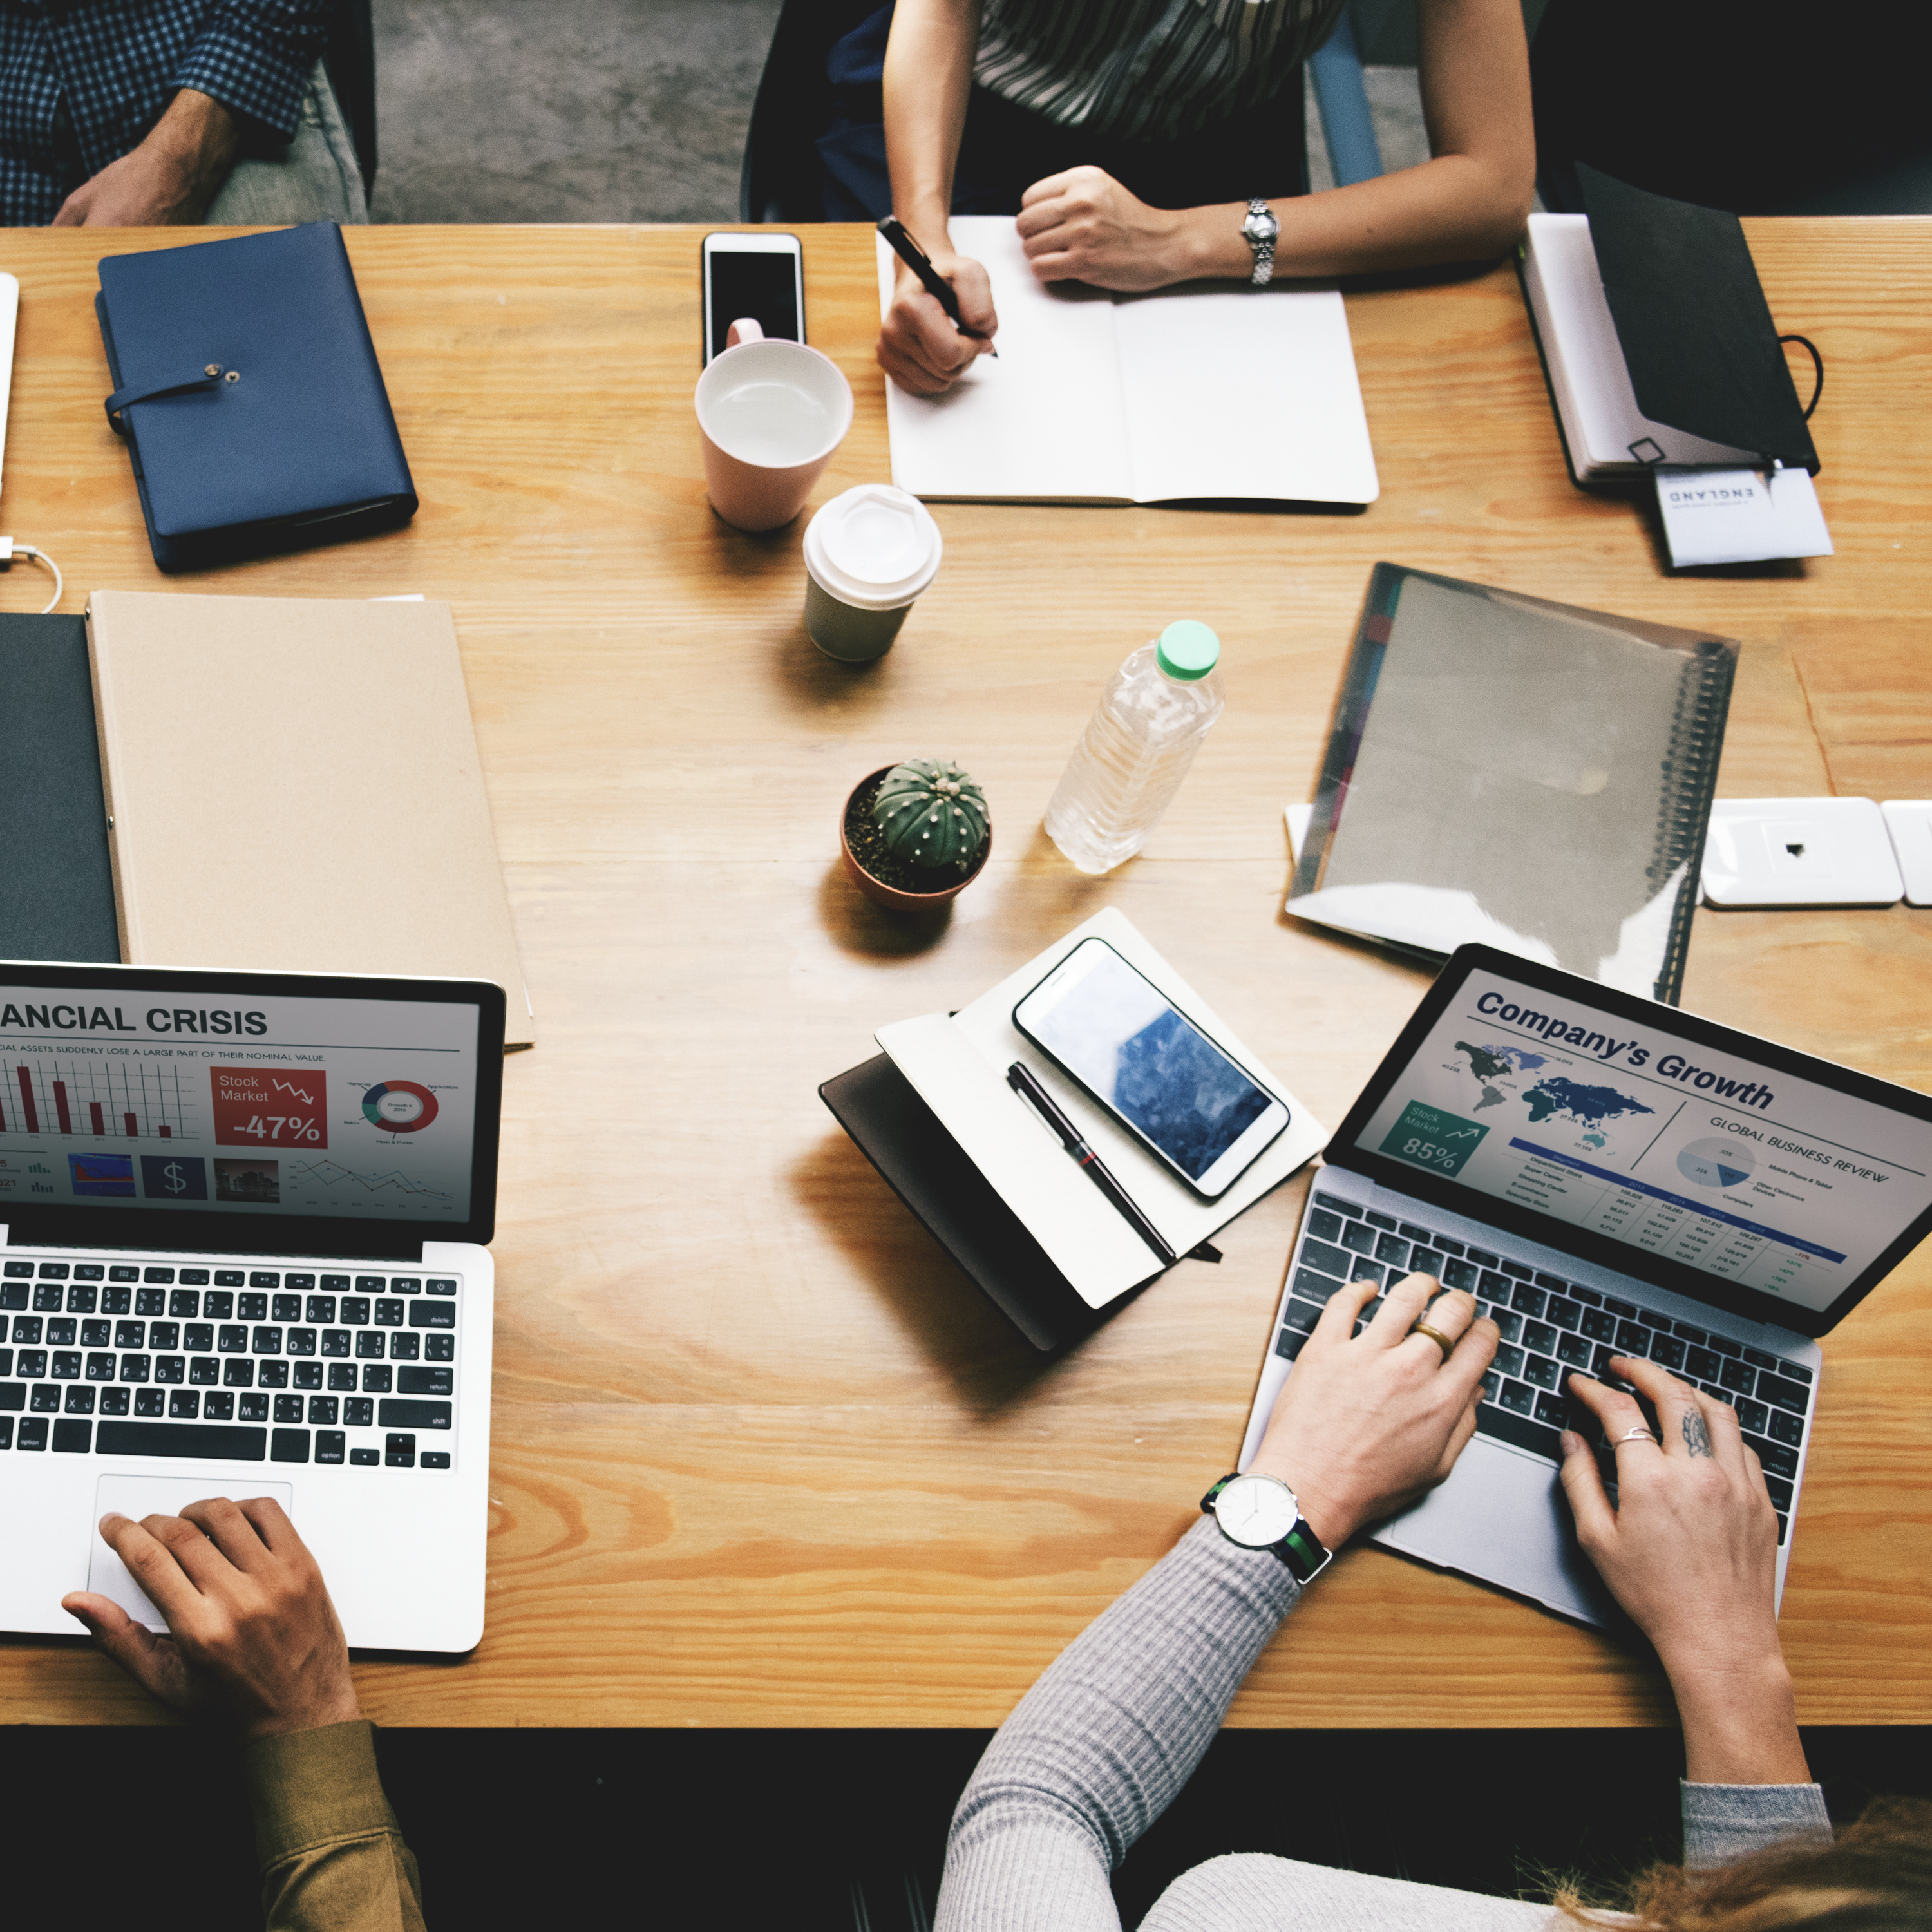
analysis, banking, brainstorming, business, coffee, collaboration, colleagues, company, computer, copy space, crisis, critical, data, decrease, depression, design space, digital device, discussion, down, drop, fail, falling, finance, financial, graph, growth, hands, information, laptop, market, meeting, mobile phone, notebook, people, performance, price, problem, recession, report, research, risk, screen, startup, stock, stress, summary, talking, team, trade, trend, work, product design, communication